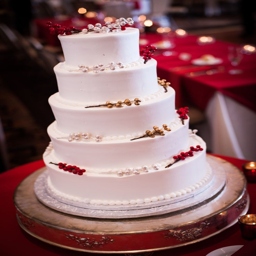
wedding cake complimenting with varioussleigh bells in honor of the holiday season .